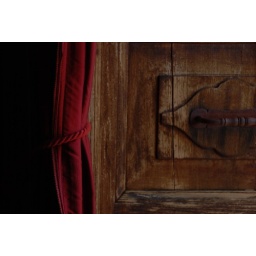
The texured door gets into a little ancient church, it's framed by red velvet gently touched by sunlight